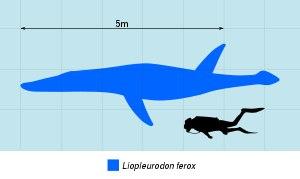
Liopleurodon est un genre éteint de pliosaures, grands reptiles marins carnivores qui a vécu du Jurassique moyen au Jurassique supérieur, soit il y a environ entre 166,1 et 152,1 millions d'années. Ses fossiles sont connus en Europe.